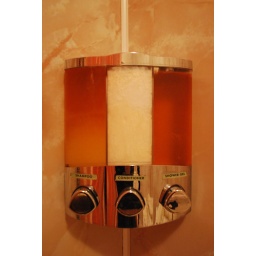
Nice 70's dispenser on the wall of coral bathroom in our 70's B&amp;amp;B.